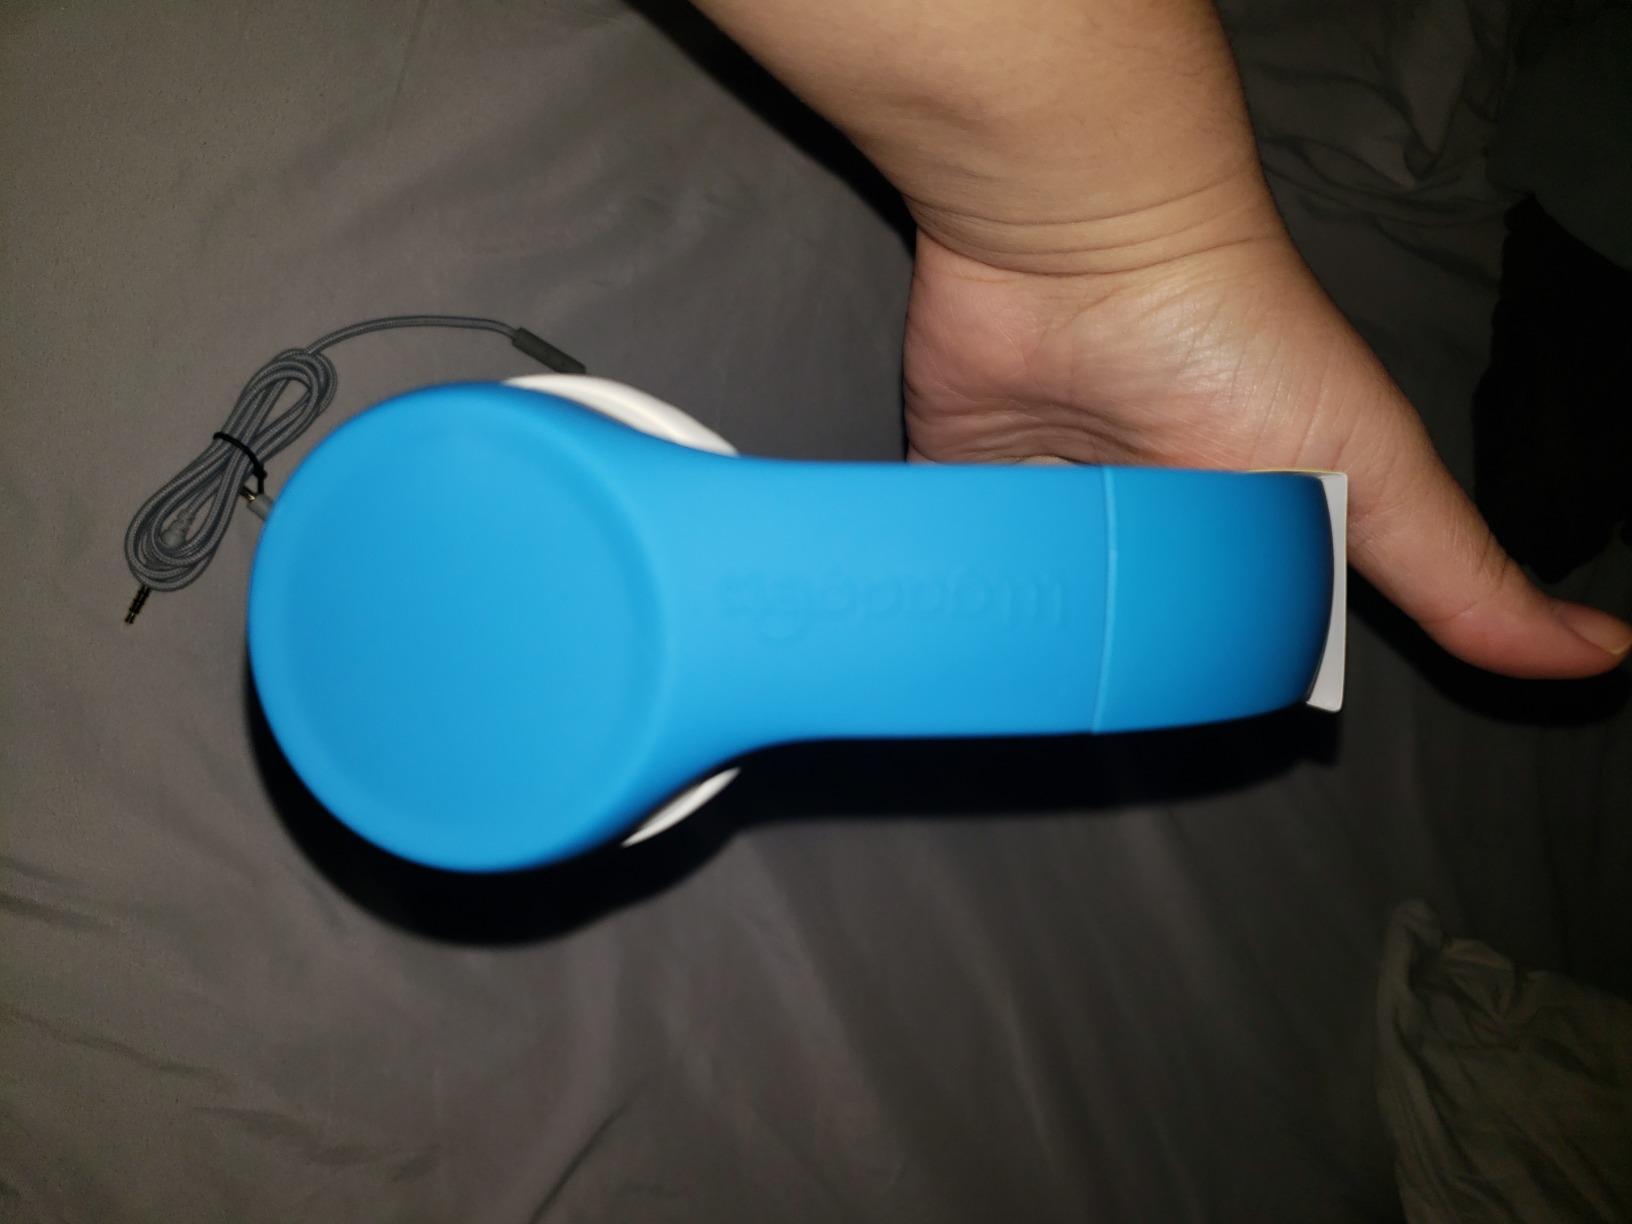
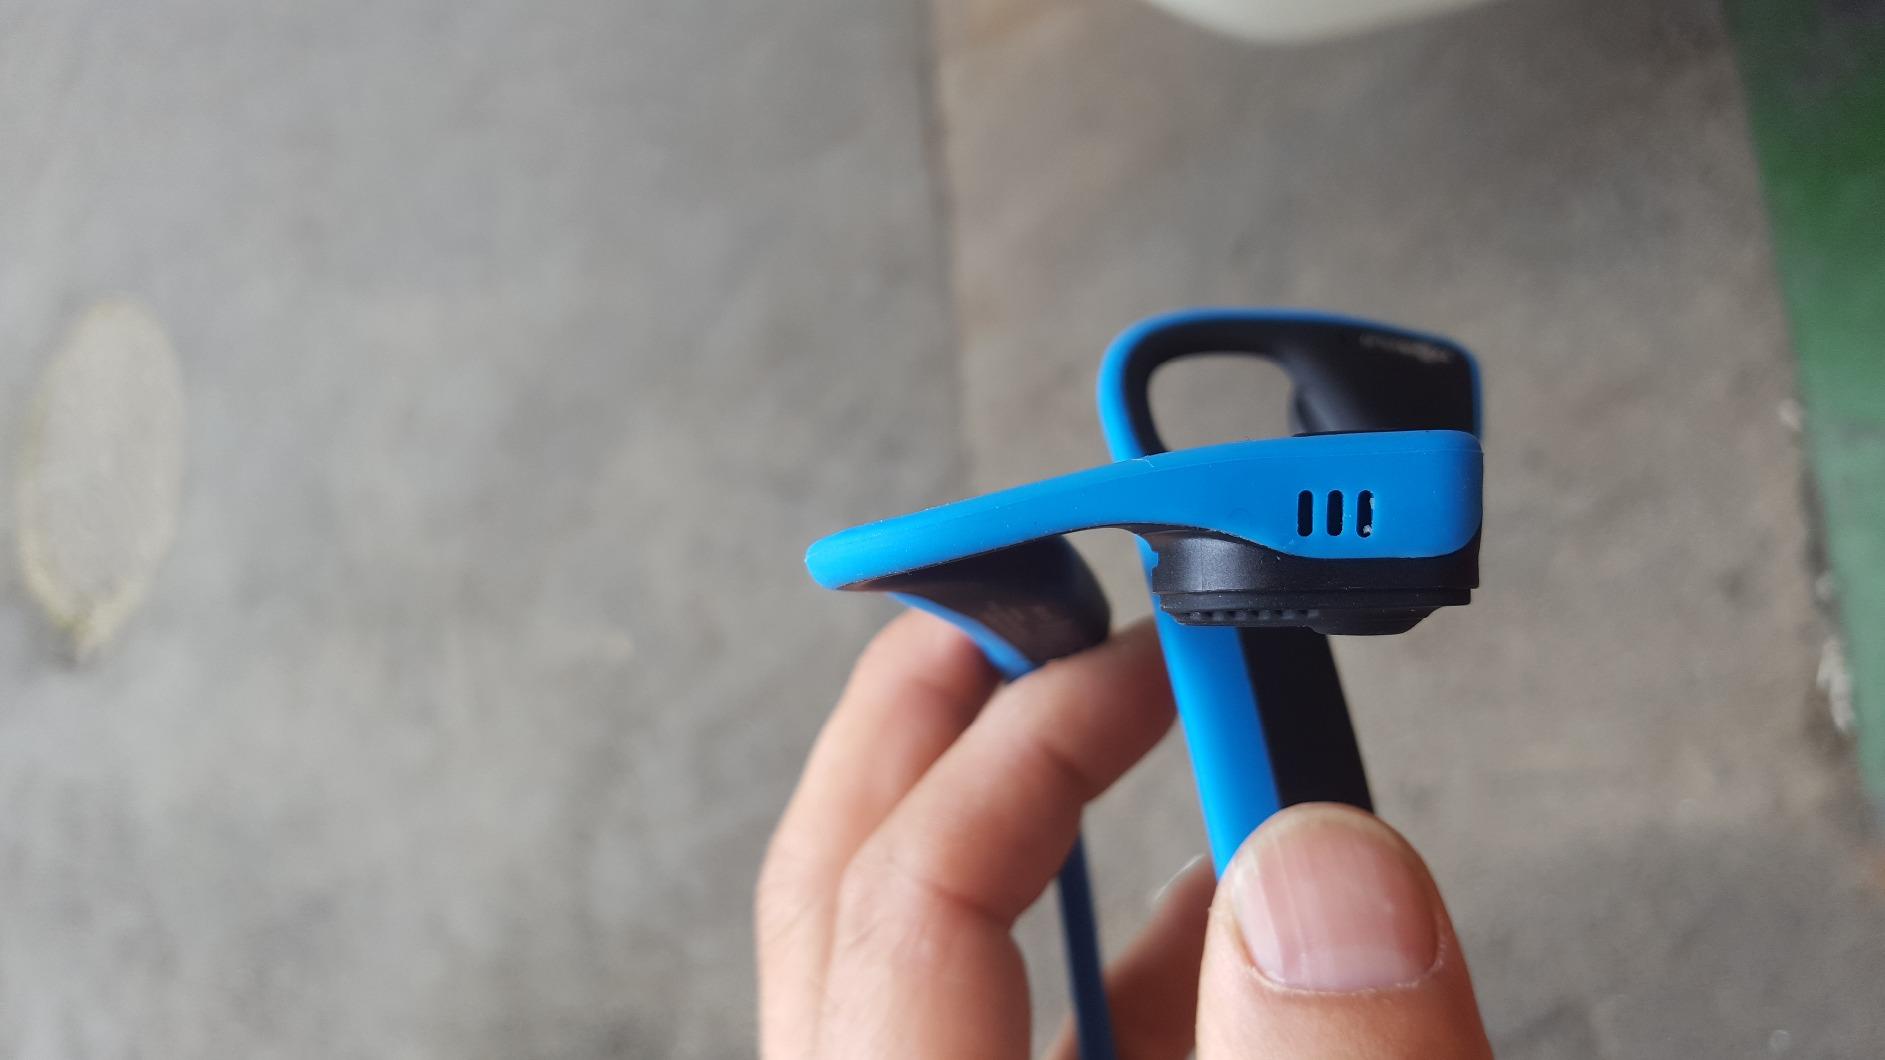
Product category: headphones
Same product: no